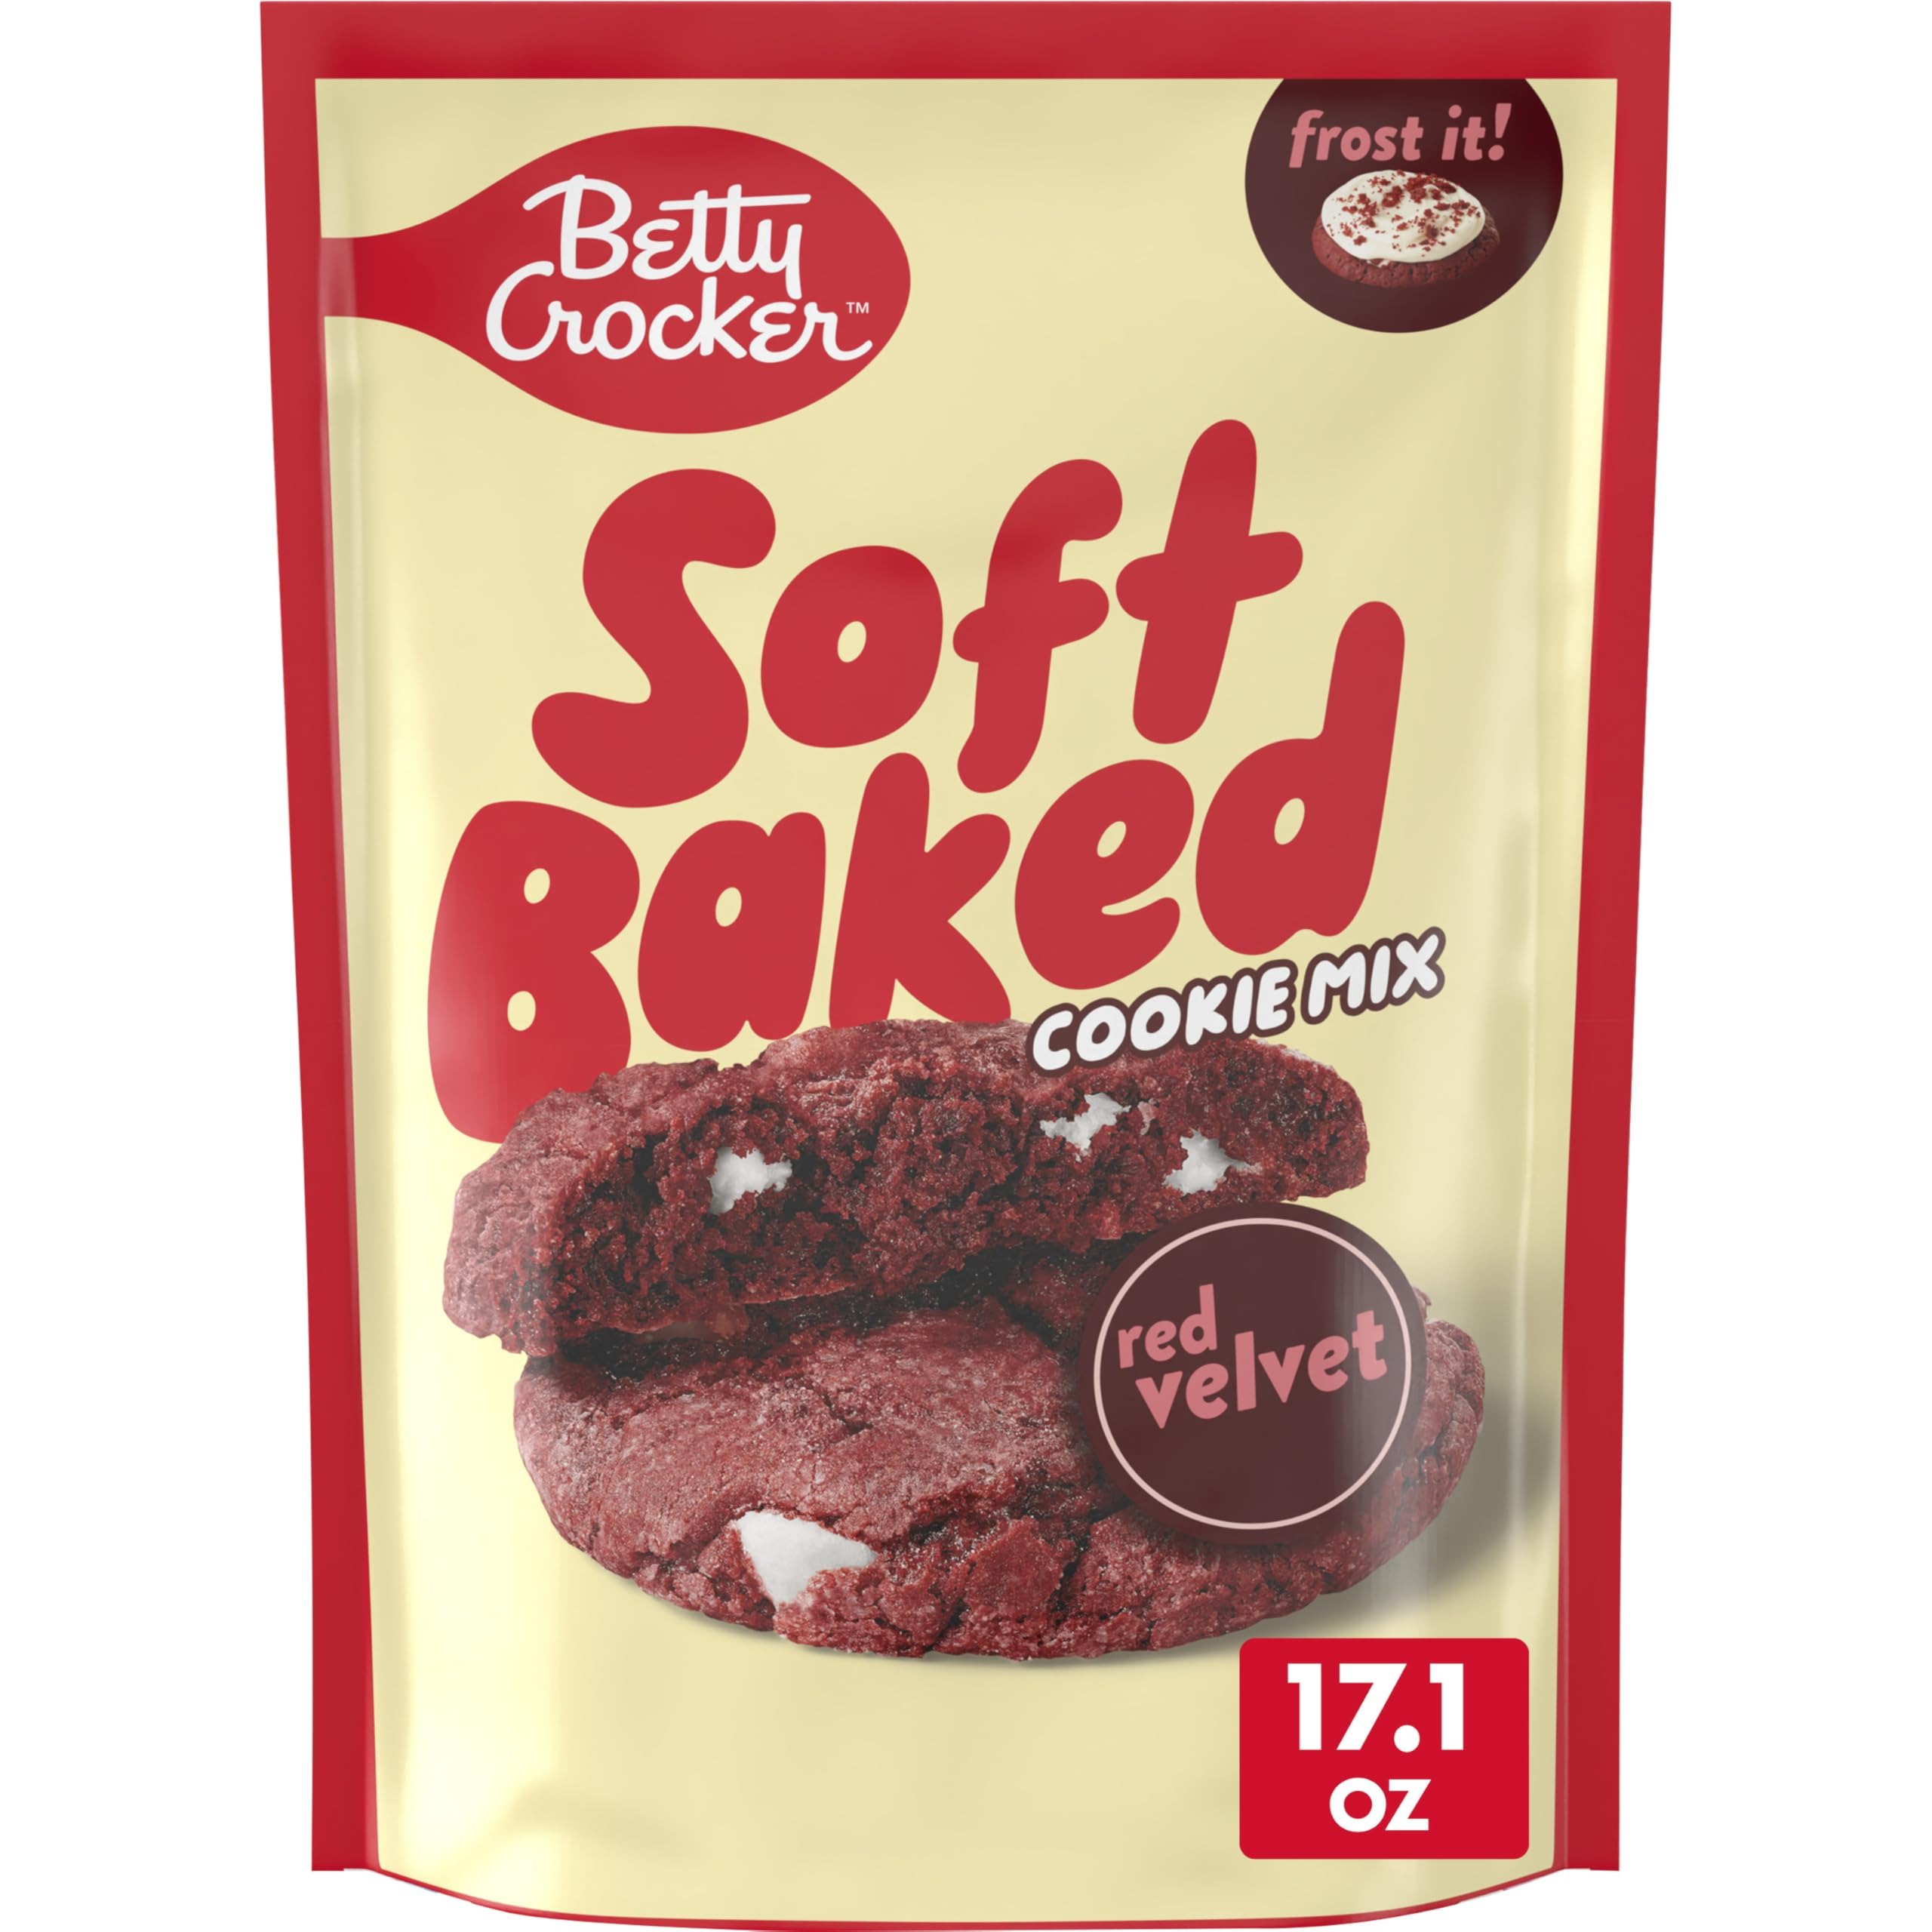
Item Name: Betty Crocker Soft Baked Cookie Mix, Red Velvet, 17.1 oz
Bullet Point 1: SOFT BAKED COOKIE MIX: Betty Crocker makes baking a batch of soft red velvet cookies for the family quick and convenient (Do not eat raw cookie dough)
Bullet Point 2: EASY TO MAKE: Just stir the cookie mix with butter or margarine, water, and eggs; Roll the cookie dough into balls, add to a cookie sheet, and bake about 15 to 17 minutes; An irresistible treat any time of the day or night
Bullet Point 3: YUMMY POSSIBILITIES: Prepare cookies as is or top every baked cookie with Betty Crocker Rich and Creamy Frosting and crumbled cookie pieces
Bullet Point 4: ANYTIME TREAT: Serve your finished cookies as snacks, a kids party food, or an after dinner dessert; A tasty addition to a baked goods gift basket, college care package, and more
Bullet Point 5: CONTAINS: One 17.1 oz pouch of Betty Crocker Soft Baked Red Velvet Cookie Mix; About 24 servings per pouch
Value: 17.1
Unit: Ounce

Price: 3.555